Anibar International Animation Festival

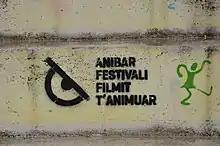
Anibar

Anibar is an annual festival devoted to animated movies, held in Peja, Kosovo.